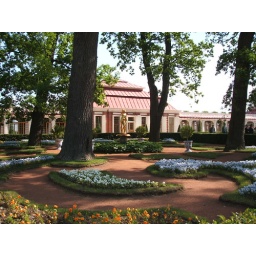
flower beds near road